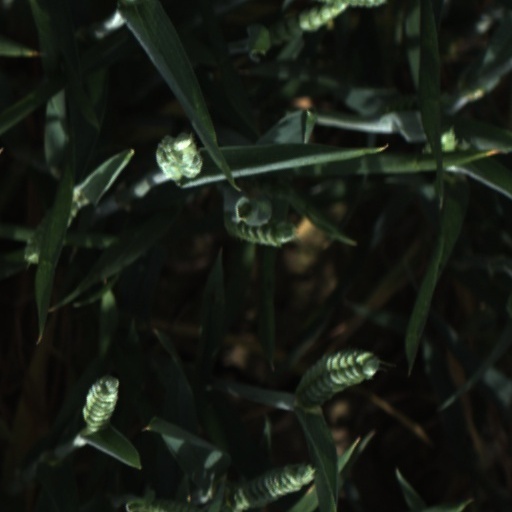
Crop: wheat